List of New Testament minuscules (1–100)

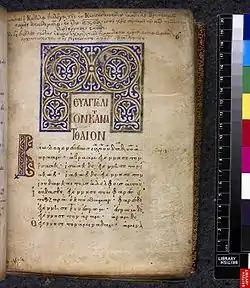
Codex Ussher 2/Harleianus 5776 (Minuscule 65) from 11th century.

A New Testament minuscule is a copy of a portion of the New Testament written in a small, cursive Greek script (developed from Uncial).